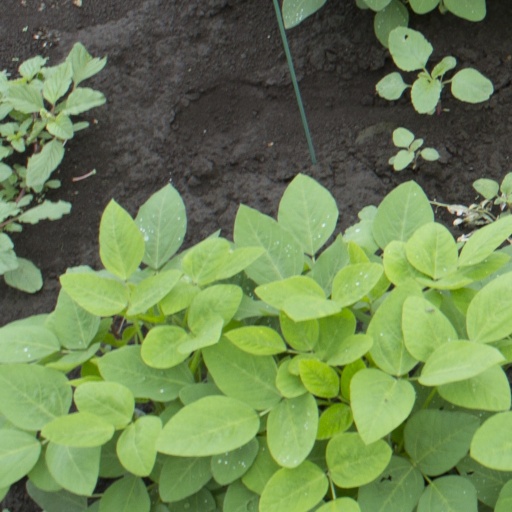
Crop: soybean